Roman Catholic Diocese of Gravina-Montepeloso

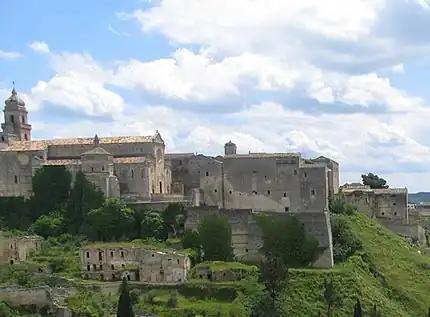
The cathedral of The Assumption of the Virgin Mary, Gravina

Bishop Petrus of Hydruntum (968) was raised to the dignity of Metropolitan by Polyeuctus, Patriarch of Constantinople (956-970), with the obligation to establish the Byzantine Rite throughout the new ecclesiastical province, and the authority to consecrate bishops in the churches of Acerenza, Tursi, Gravina, Matera, and Tricarico, all previously dependent on the Church of Rome. The Latin Church was introduced again after the Norman conquest, but the Byzantine Rite remained in use in several towns of the archdiocese and of its suffragans, until the sixteenth century.